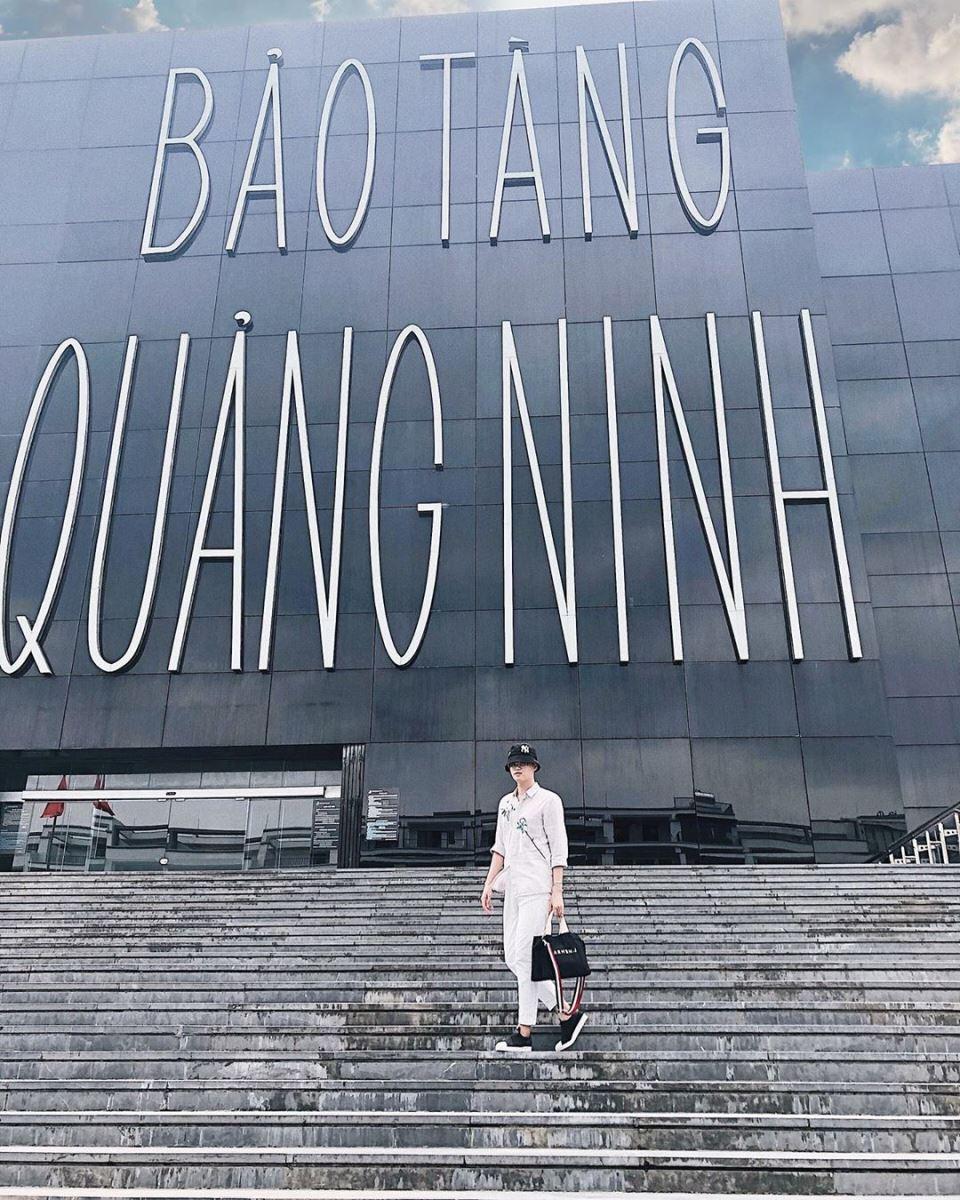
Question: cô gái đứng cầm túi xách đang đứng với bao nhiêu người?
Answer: cô gái đứng một mình